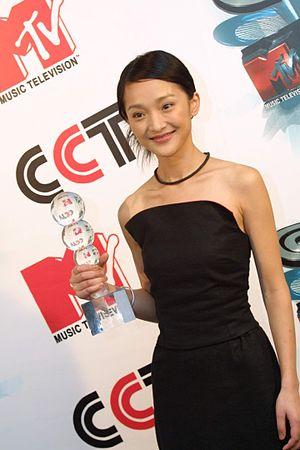
Zhou Xun est une actrice et chanteuse chinoise née le 18 octobre 1974 à Quzhou.